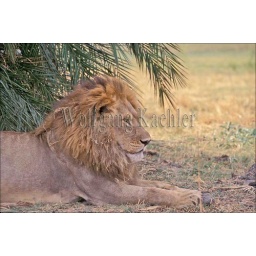
Botswana, okavango delta, mombo island, male lion in shade of palm tree